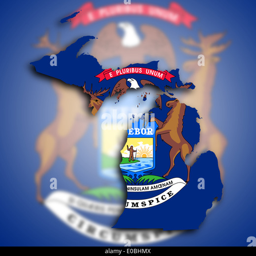
map filled with the state flag